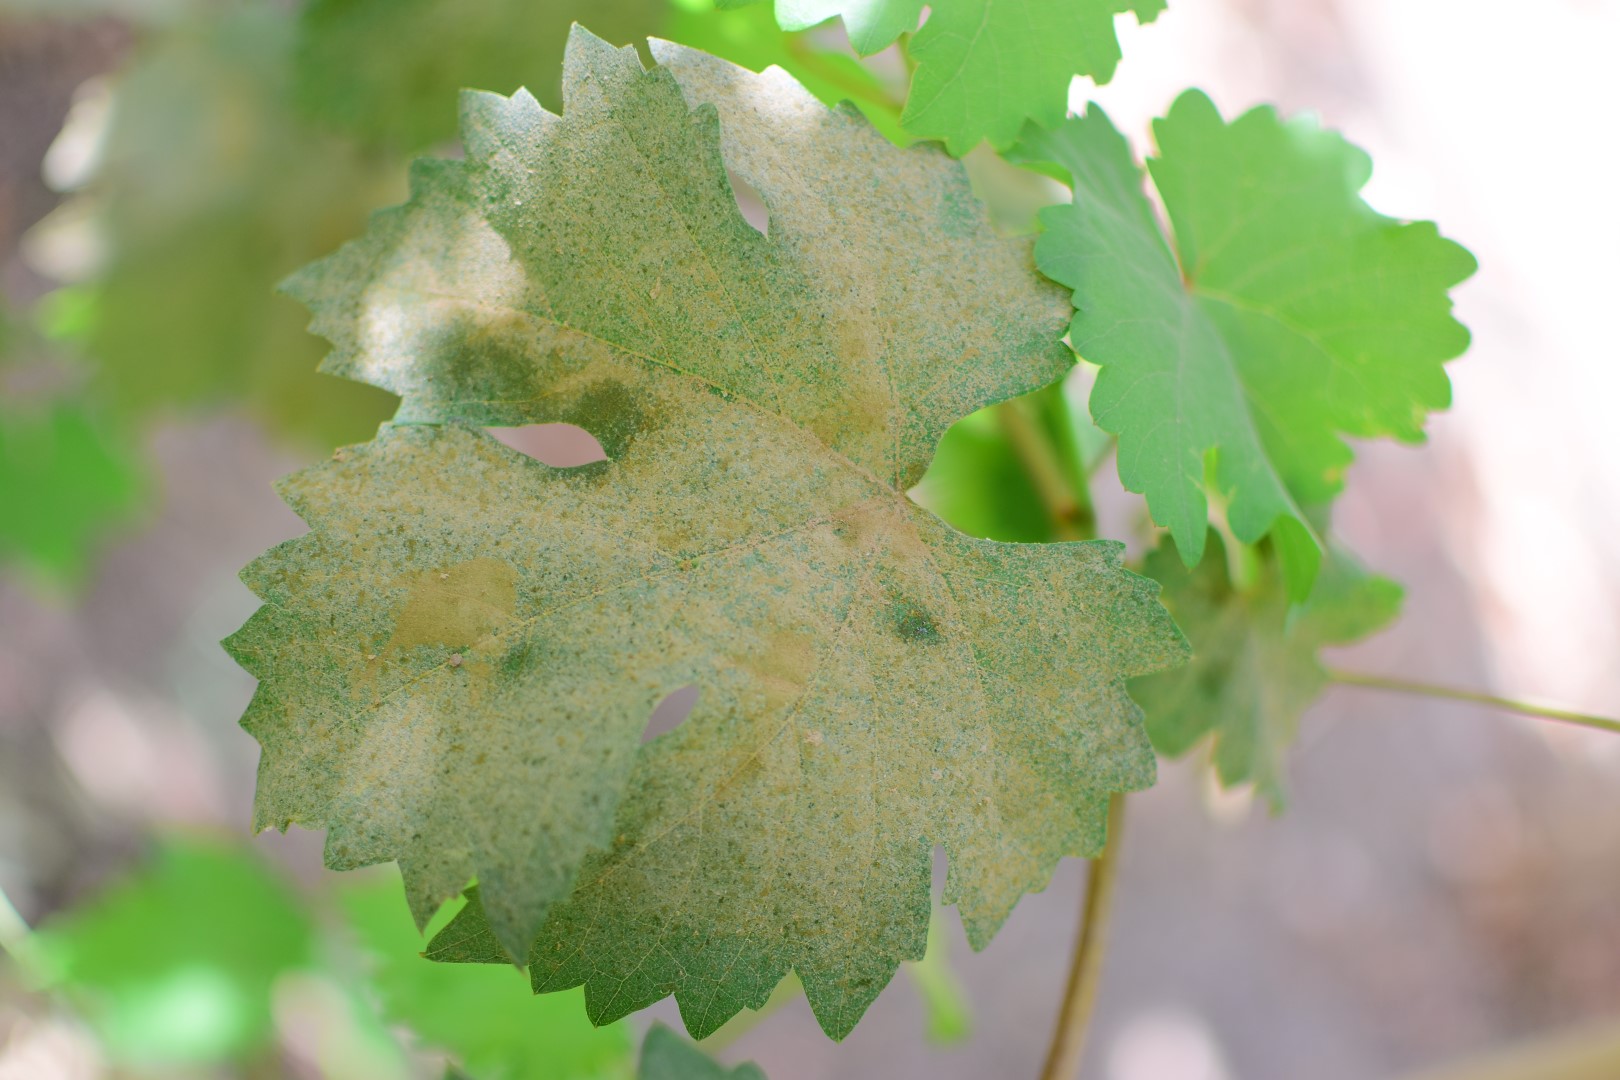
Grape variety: Shdah